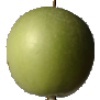
Label: apple_granny_smith